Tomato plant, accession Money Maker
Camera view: vertical (180 deg); turntable rotation: 300 degrees
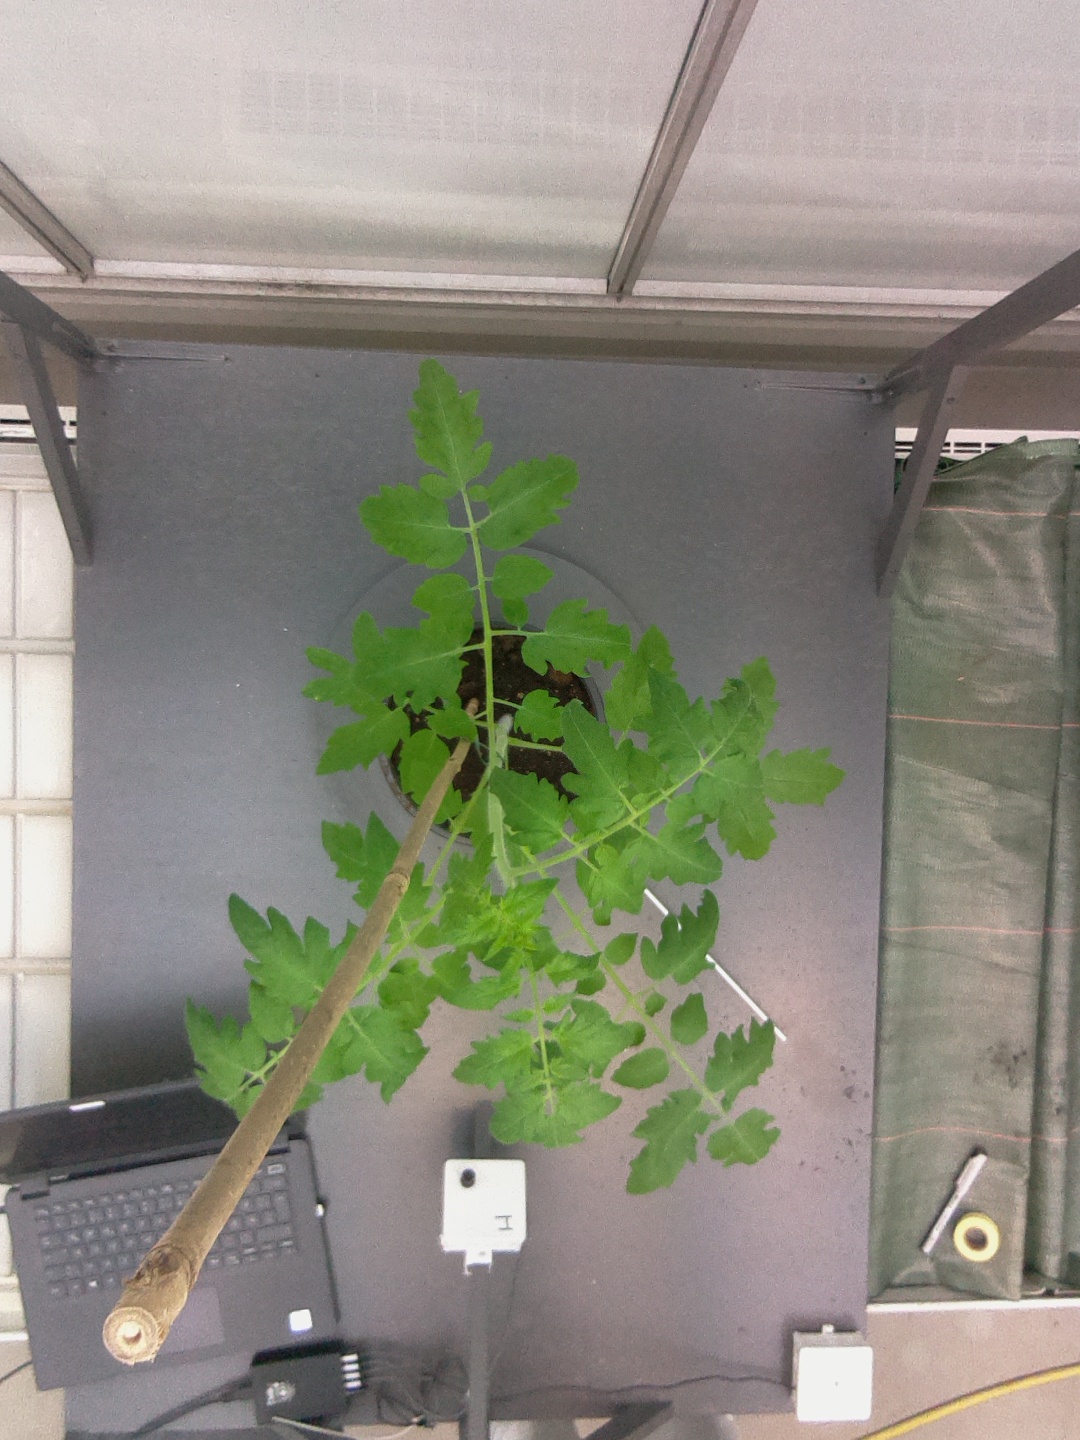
BBCH growth stage 15: 10 of true leaves visible